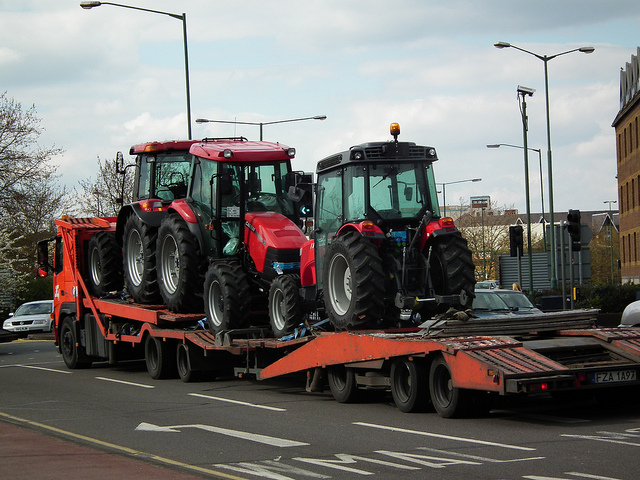
A semi trailer truck driving down the road with tractors on his flatbed.

Large truck carrying three tractors on the street.

Truck with three trackors on the back of it.

Three large wheel trucks are on another truck.

A large truck carries three tractors on a trailer.